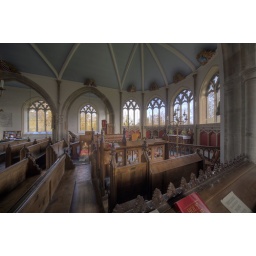
The church was restored in 1950 and all the windows contain engraved glass designed by Laurence Whistler.